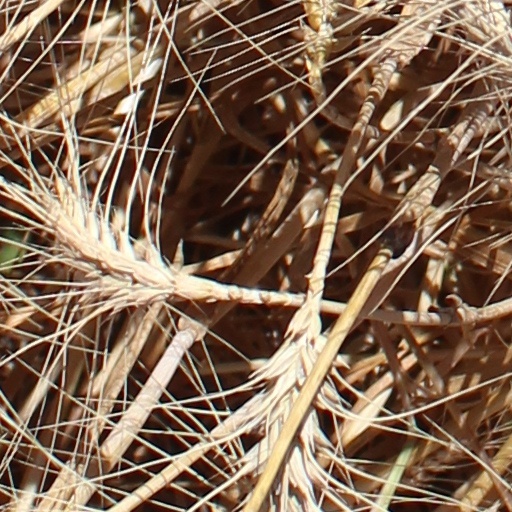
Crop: wheat